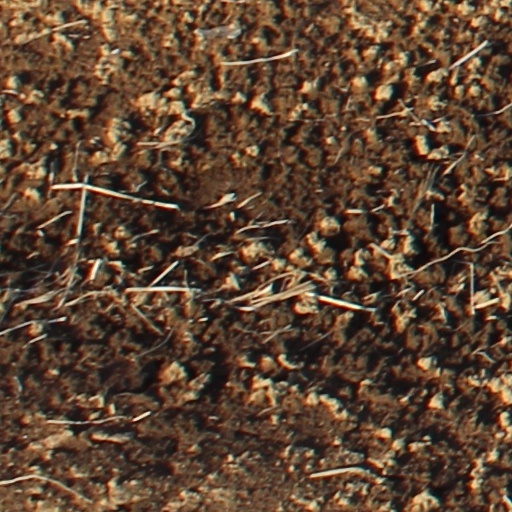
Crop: wheat